ASCII

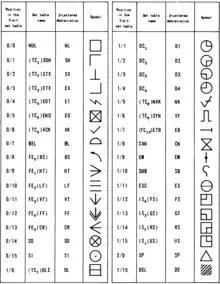
Early symbols assigned to the 32 control characters, space and delete characters. (ISO 2047, MIL-STD-188-100, 1972)

ASCII reserves the first 32 code points (numbers 0–31 decimal) and the last one (number 127 decimal) for control characters. These are codes intended to control peripheral devices (such as printers), or to provide meta-information about data streams, such as those stored on magnetic tape. Despite their name, these code points do not represent printable characters (i.e. they are not characters at all, but signals). For debugging purposes, "placeholder" symbols (such as those given in ISO 2047 and its predecessors) are assigned to them.